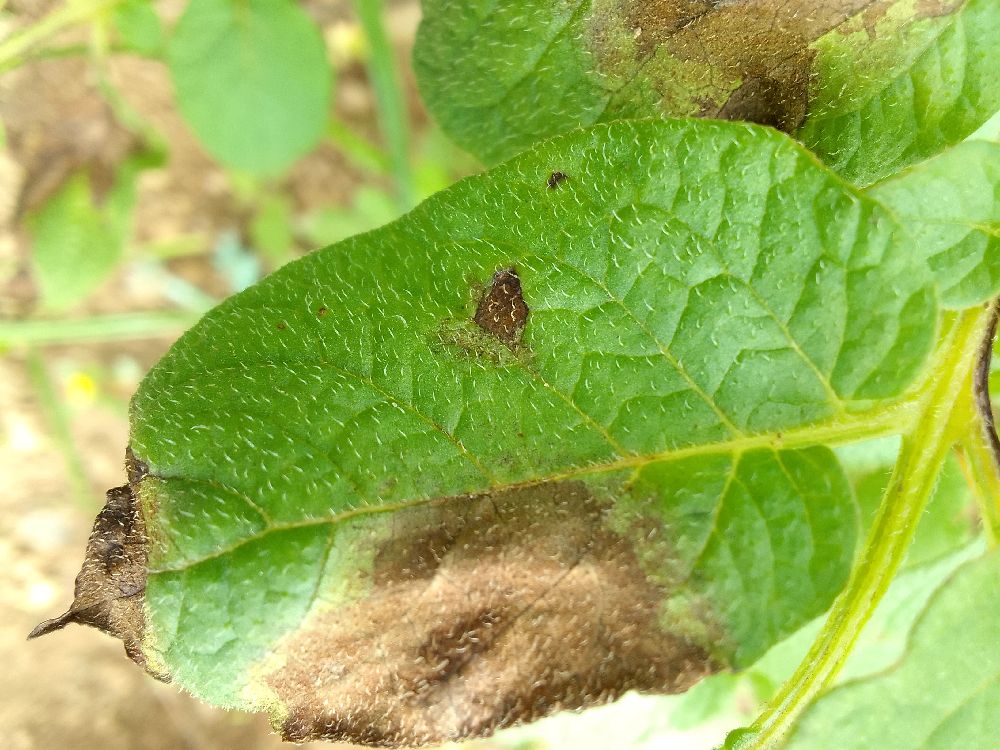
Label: Late blight